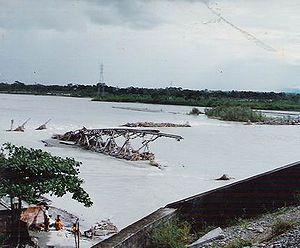
Le Magdalena est le fleuve le plus important de Colombie. Il coule dans une large vallée entre les cordillères Centrale et Orientale des Andes colombiennes, en direction du nord à travers tout le pays.